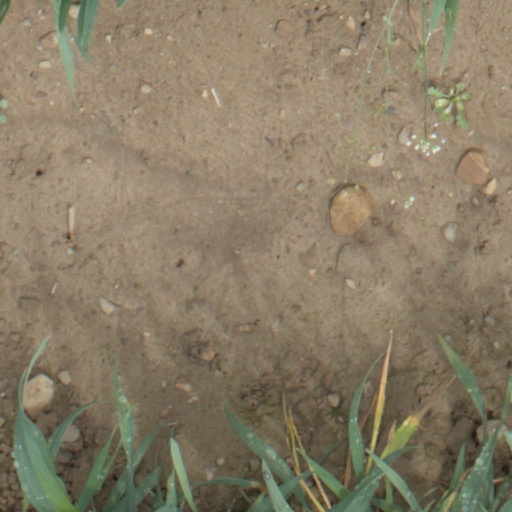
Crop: wheat